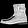
Label: Ankle boot